The Price of Success (2017 film)

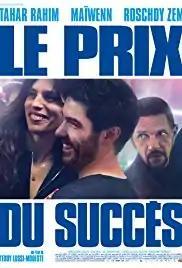
Film poster

The Price of Success is a 2017 French drama film directed by Teddy Lussi-Modeste. It was screened in the Special Presentations section at the 2017 Toronto International Film Festival.